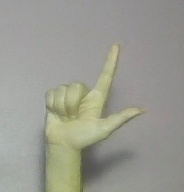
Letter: laam